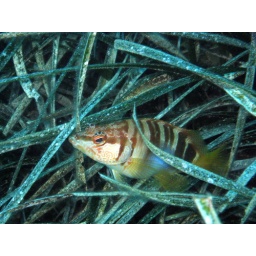
fish in grass